C. Walter Hodges

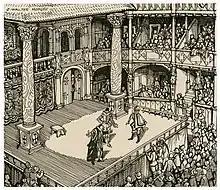
Hodges' imagined view of an Elizabethan performance

Hodges designed costumes and scenery for the Everyman Theatre, Liverpool (1928–30) and for the Mermaid Theatre and St George's Hall, London in the 1950s. His love of theatre led to him becoming an authority on the construction of the Globe and other theatres of Shakespeare's time.